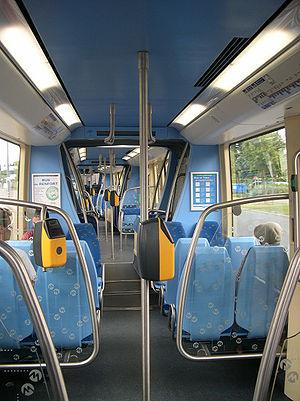
Intérieur d'un tramway sur pneus de Caen
Le tramway sur pneumatiques, appelé également transport routier guidé ou trolleybus guidé, est un véhicule de transport en commun sur pneumatiques mais guidé sur une partie ou la totalité de son parcours. Il fait partie de la famille des nouveaux systèmes intermédiaires.
Le transport léger guidé de Caen, désigné commercialement comme un tramway, est un ancien système de transport routier, à roulement sur pneus et à guidage par un rail central, utilisant la technologie du TVR de Bombardier, et desservant la ville de Caen, préfecture du Calvados, en région Normandie, de 2002 à 2017.